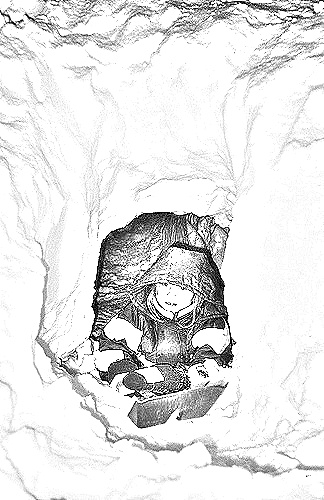
Portrait style: Sketch Portrait